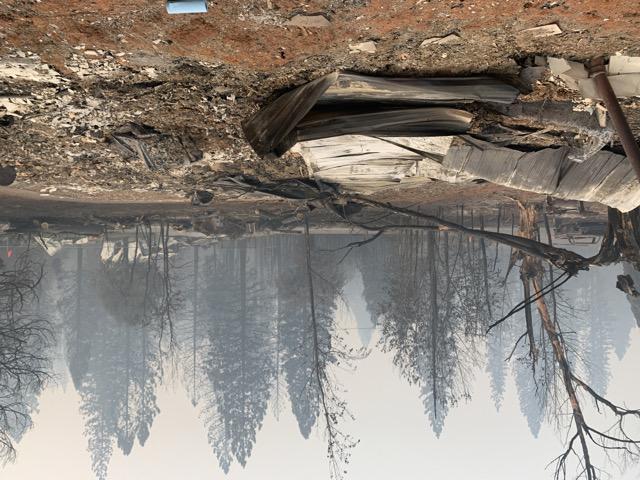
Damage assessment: destroyed